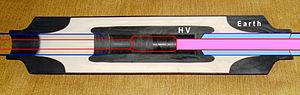
Un câble électrique à haute tension est un câble utilisé pour le transport d'électricité, que ce soit en courant alternatif ou en courant continu. Il est composé de différentes parties assemblées de manière concentrique, les principales sont : au centre un conducteur permet de transporter l'électricité, ensuite vient une isolation électrique pour empêcher le courant de s'écouler vers la terre, le tout est entouré d'une gaine métallique afin de confiner le champ électrique à l'intérieur du câble et d'une protection extérieure qui assure de bonnes propriétés mécaniques et le protège des agressions extérieures. Les câbles électriques à haute tension, utilisés pour des liaisons souterraines ou sous-marines est donc à distinguer des Conducteurs haute tension pour Ligne à haute tension qui eux ne comportent pas d'isolation.